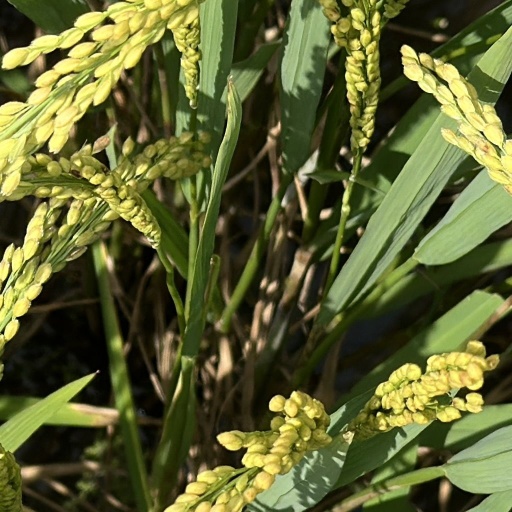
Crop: rice